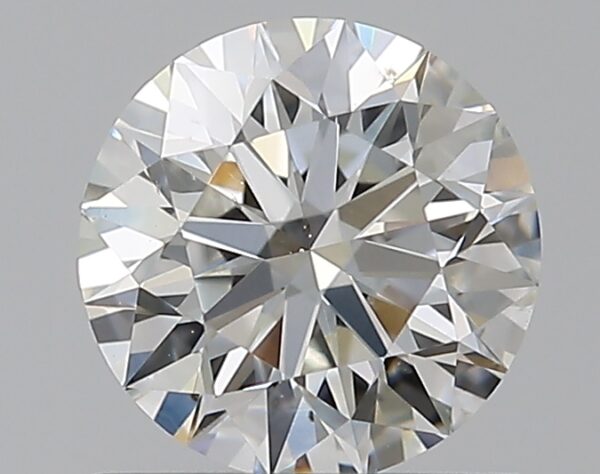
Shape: round
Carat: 0.75
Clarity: SI1
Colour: H
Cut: EX
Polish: EX
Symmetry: EX
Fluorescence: M
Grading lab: GIA
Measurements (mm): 5.79 x 5.82 x 3.63